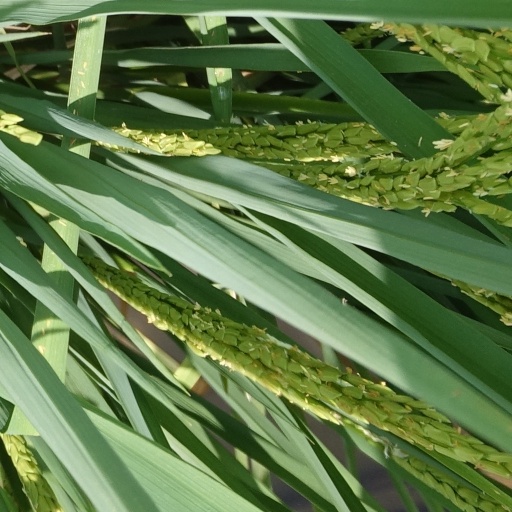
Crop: rice